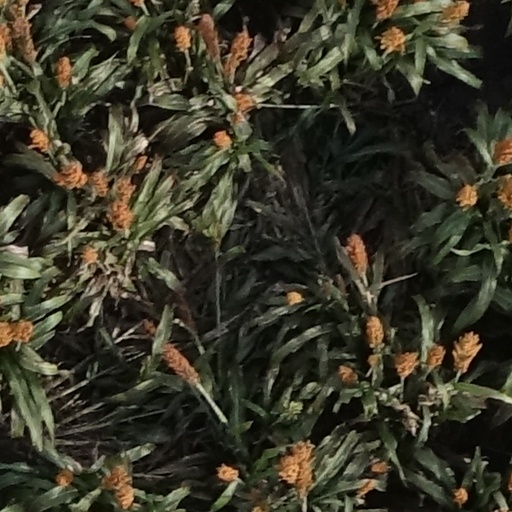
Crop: sorghum